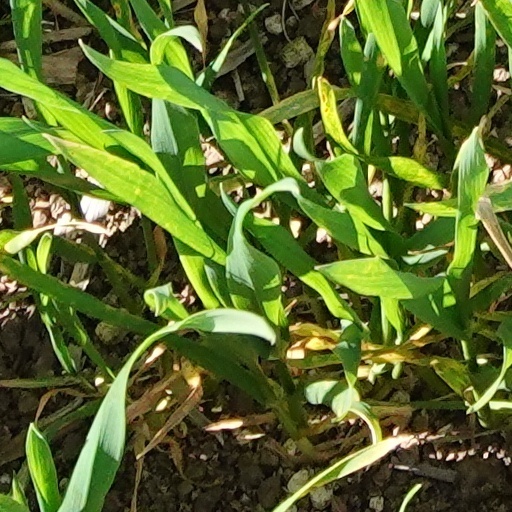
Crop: wheat